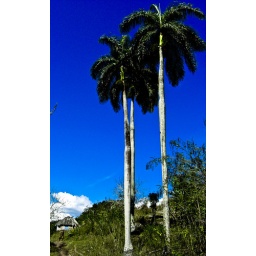
Cutest little house in the Sierra Madre mountains ...so far away from everything and so tranquil!